Border irregularities of the United States

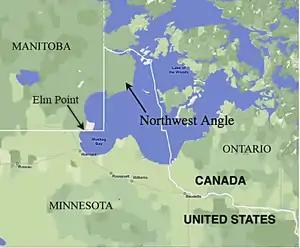
The Northwest Angle in Minnesota, bordering Manitoba, Ontario, and Lake of the Woods

There are several exclaves between the United States and Canada, including the entire state of Alaska (though the state can still be accessed by sea from the United States, except the small settlement of Hyder, which is accessible by road only from British Columbia). Other exclaves include Akwesasne, the Northwest Angle, Point Roberts, and Seaway Island.